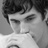
Emotion: sad